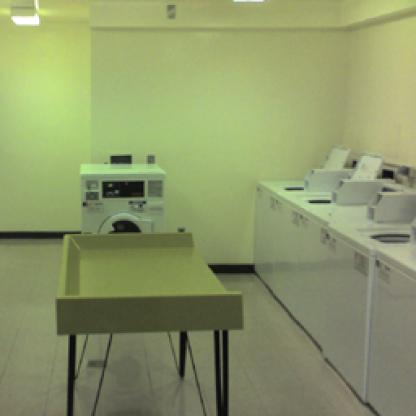
Scene: Indoor